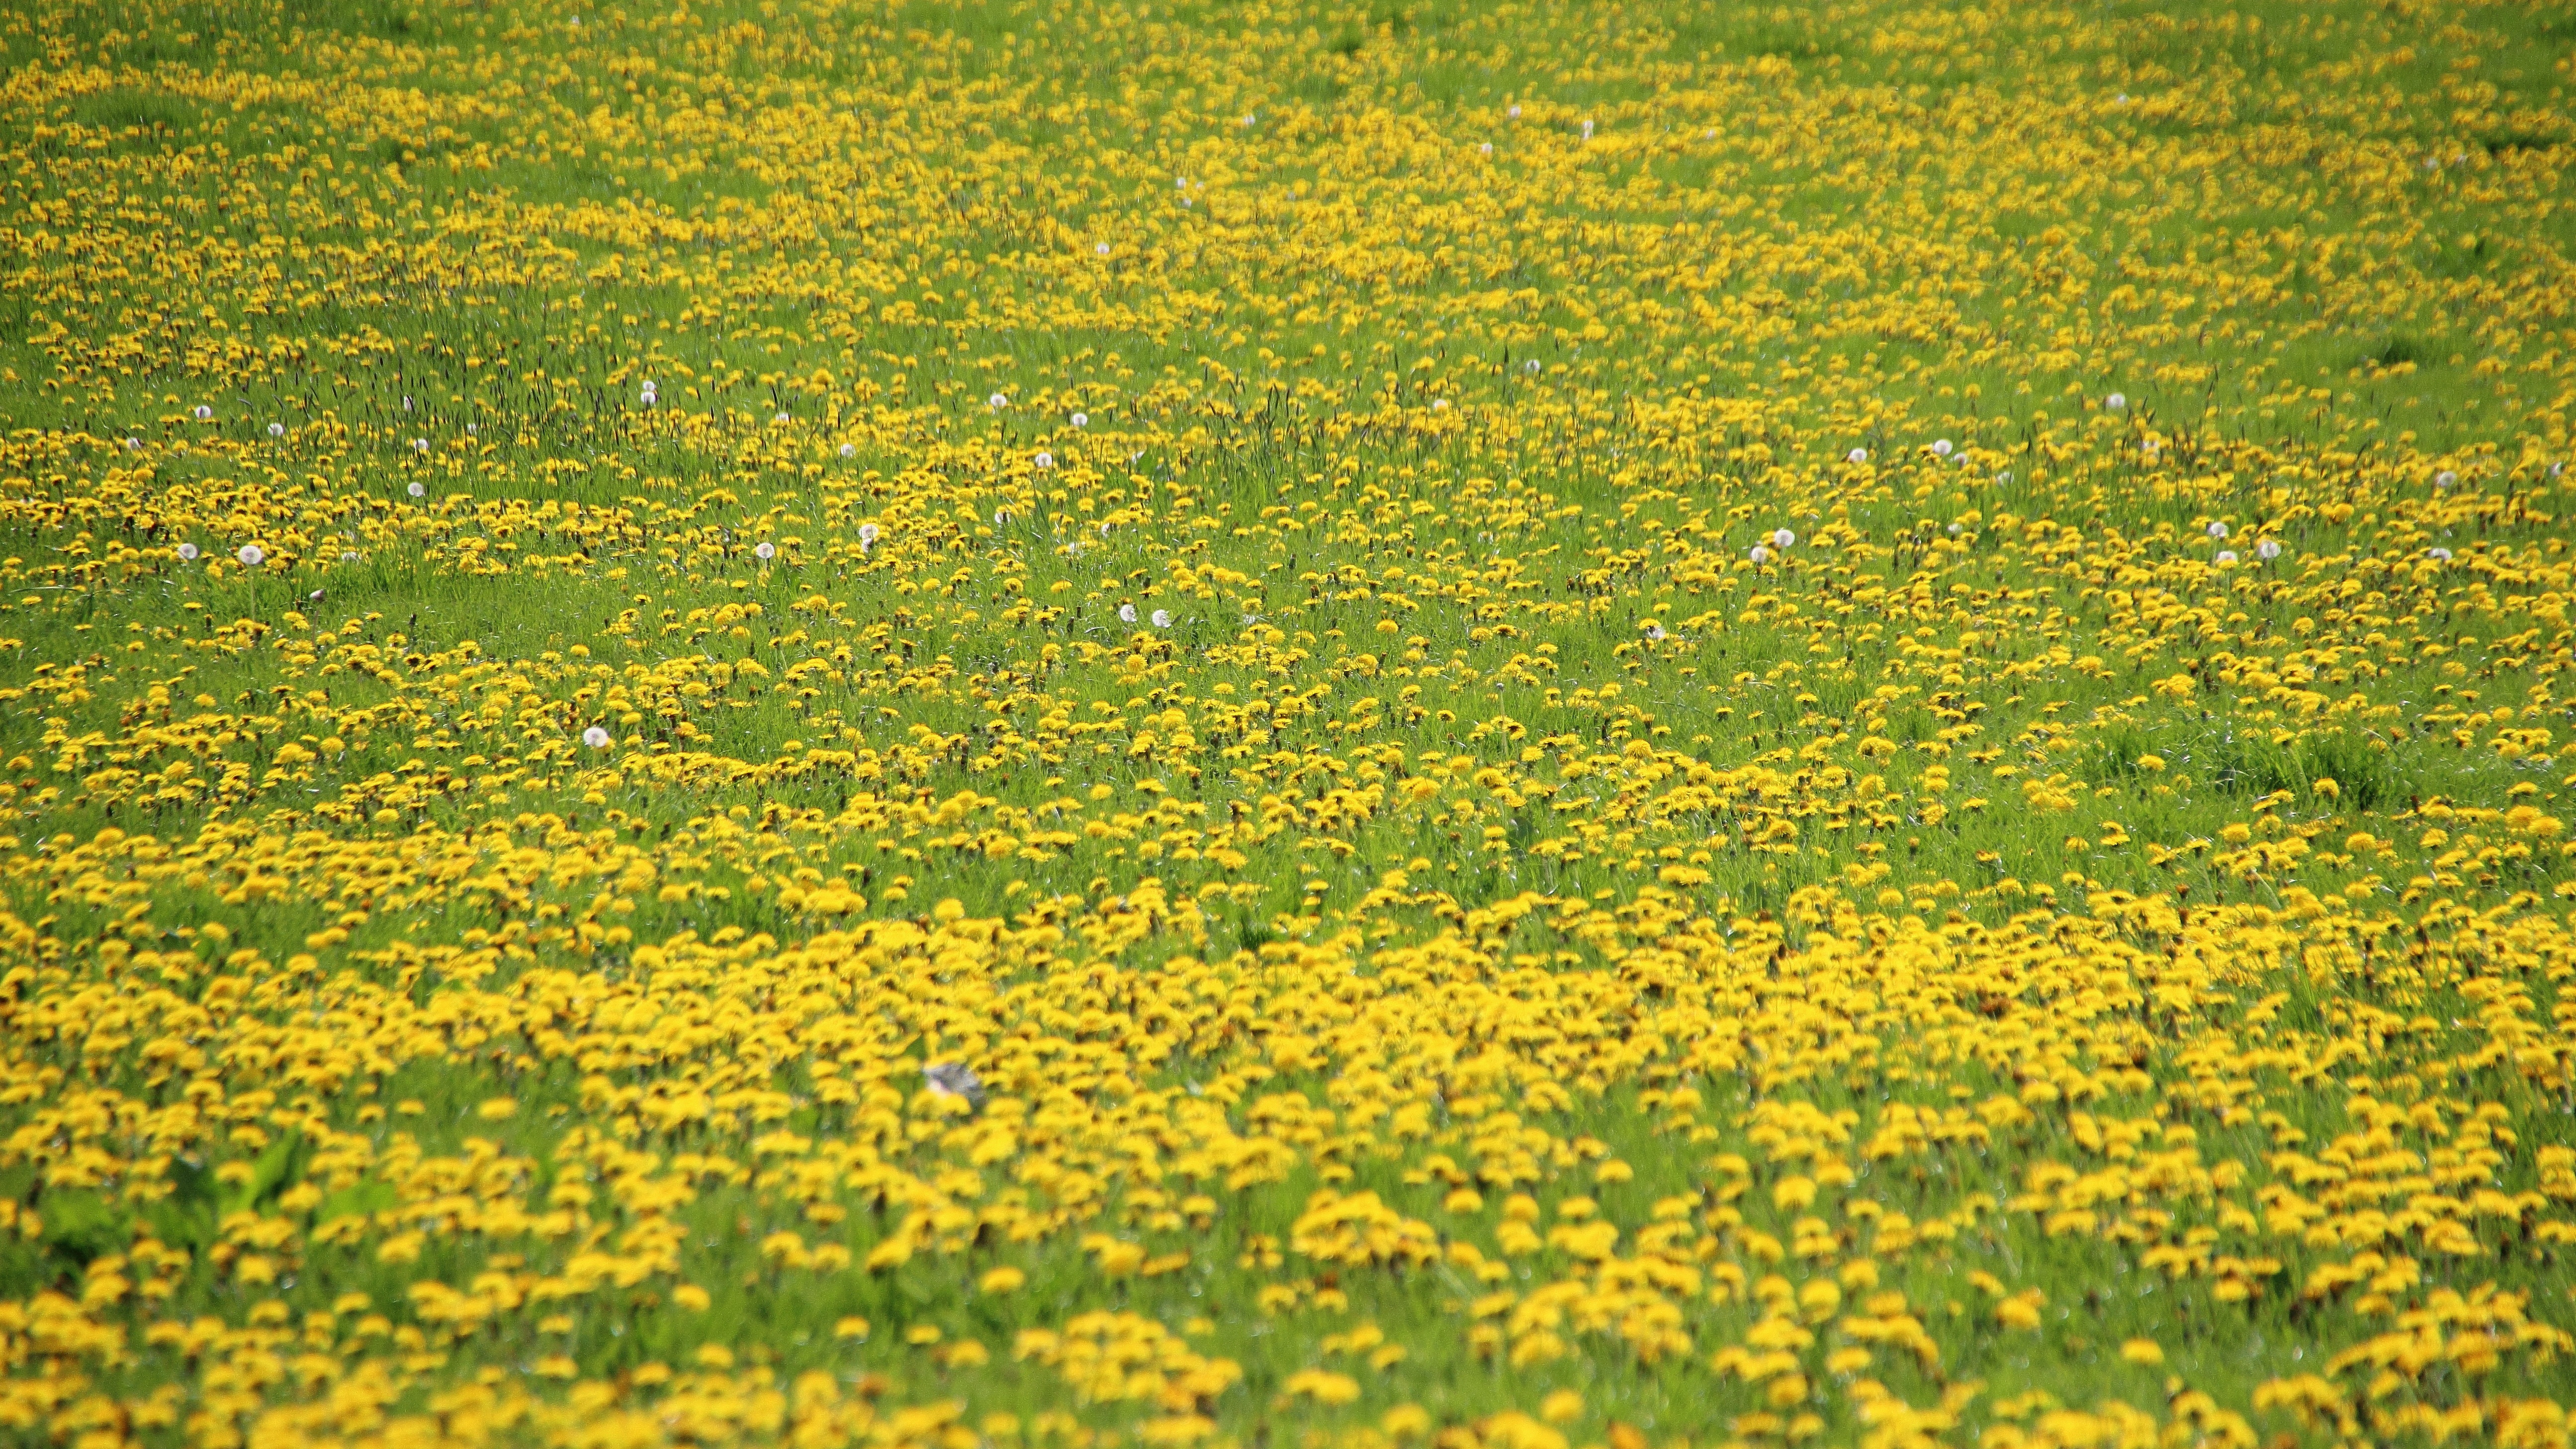
nature, grass, plant, field, meadow, dandelion, prairie, sunlight, flower, summer, green, produce, pasture, yellow, plain, rapeseed, wildflower, flowers, pointed flower, background, grassland, bright, habitat, ecosystem, flower meadow, brassica, tundra, steppe, summer meadow, flowering plant, daisy family, natural environment, land plant